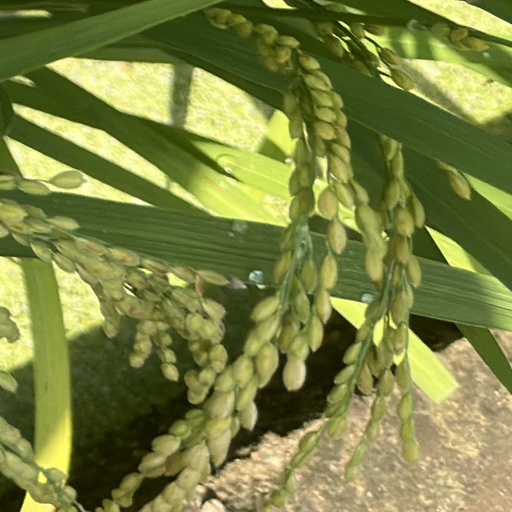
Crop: rice